1963 World Series

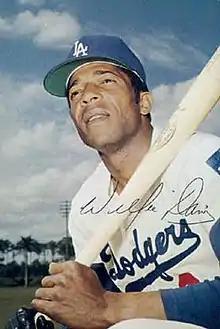
Willie Davis

Sandy Koufax started it off with a record 15-strikeout performance in Game 1 to outduel the Yankees' ace left-hander Whitey Ford. The 15 strikeouts bested fellow Dodgers pitcher Carl Erskine's mark in 1953 by one, and would be surpassed by Bob Gibson in 1968 with 17. Koufax also tied a World Series record when he fanned the first five Yankees he faced.